Barry Mann

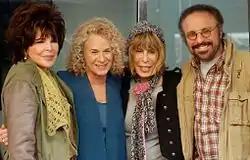
Carole Bayer Sager, Carole King, Cynthia Weil, and Mann in 2012

Mann co-wrote, with Dan Hill, the song "Sometimes When We Touch", which scored No. 3 on the "Billboard" Hot 100.